Portland Commercial Historic District

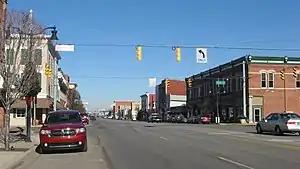
Meridian and Main in Portland, January 2012

Portland Commercial Historic District is a national historic district located at Portland, Jay County, Indiana. It encompasses 58 contributing buildings, 1 contributing structure, and 1 contributing object in the central business district of Portland. The district developed between about 1870 and 1945, and includes notable examples of Italianate, Romanesque Revival, Classical Revival, and Early Commercial style architecture. Located in the district is the separately listed Jay County Courthouse. Other notable contributing resources include the U.S. Post Office (1914) designed by the Office of the Supervising Architect under Oscar Wenderoth, Portland Fire Station #1 (1929), Citizens Bank (c. 1875, 1912), FOE Eagles Lodge (1883), Johnson Building (c. 1900), Stevens Building (1910), Walnut Street Church of Christ (1913), and South Meridian Street Bridge (1914).